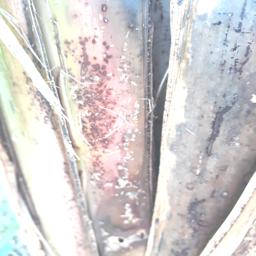
Label: PSEUDOSTEM WEEVIL